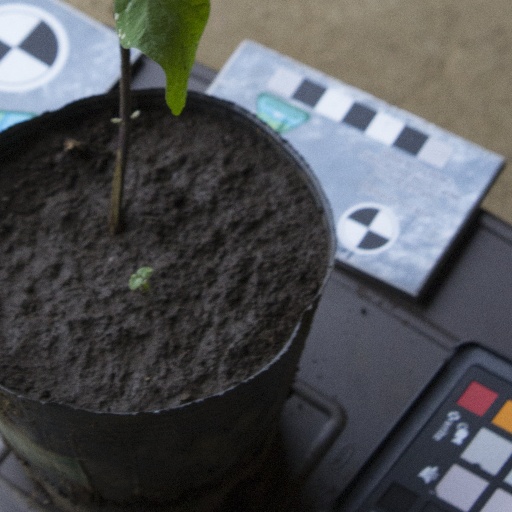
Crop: soybean